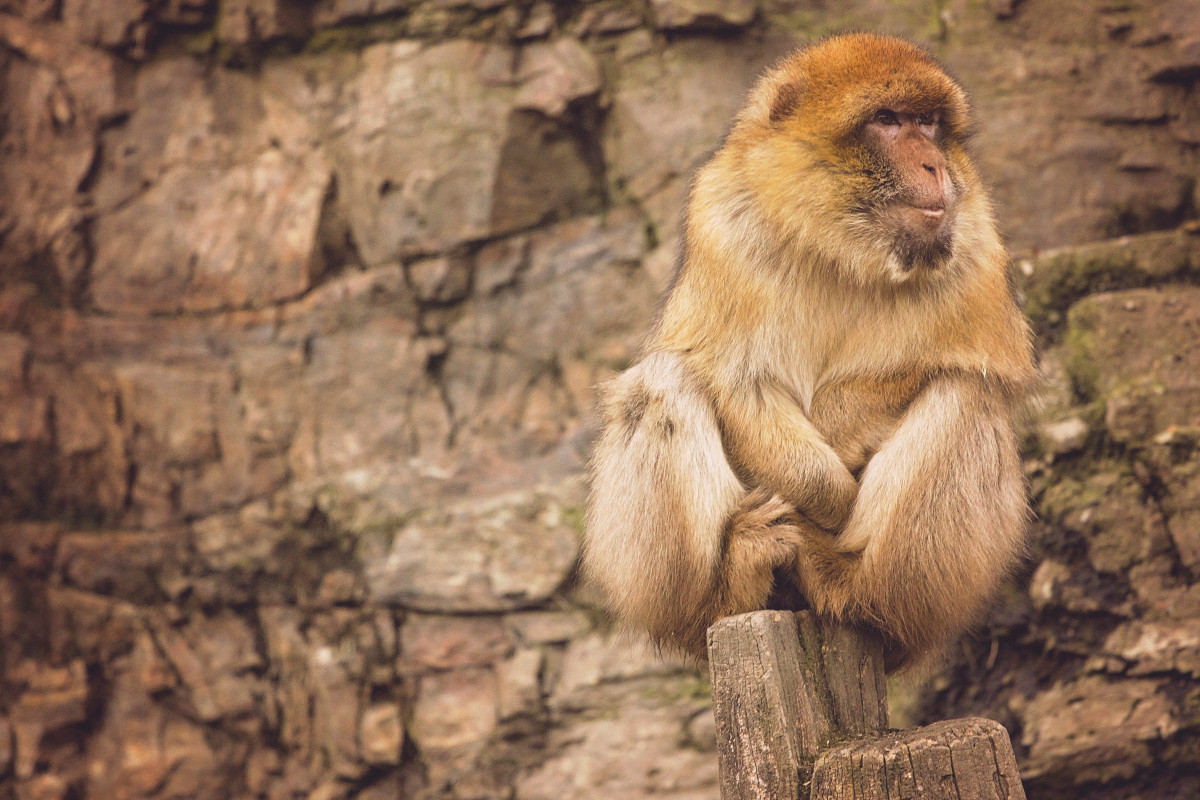
Tags: animal, wildlife, fur, mammal, fauna, primate, ape, baboon, vertebrate, old world monkey